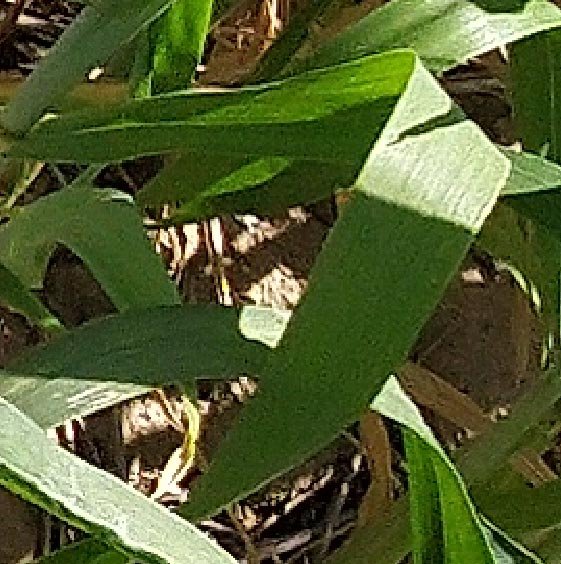
Label: Wheat___Healthy